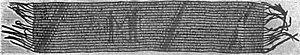
Le traité de la Grande Paix de Montréal est un traité de paix signé à Montréal le 4 août 1701 par le Sieur de Callière, gouverneur de la Nouvelle-France, et par 39 nations amérindiennes issues principalement de l'Iroquoisie et de la région des Grands Lacs. Négocié durant quatre ans, ce traité met fin aux guerres intermittentes du XVIIᵉ siècle et marque un tournant dans les relations franco-amérindiennes.
L’America, capitaine Joseph Wasey, est le navire à bord duquel Francis Daniel Pastorius arrive à Philadelphie en 1683. Il vient en tant qu'agent de la Frankfurt Land Company, un groupe de dissidents qui lui a confié la tâche d'acquérir pour eux une parcelle de terre auprès de William Penn, fondateur de la Province de Pennsylvanie. Il leur adressa un rapport qui constitue la source de cet article. Il tient à être objectif vis-à-vis de ses mandants ; il décrit le voyage comme pénible et la Pennsylvanie comme un pays difficile mais prometteur.